St. Clare's Monastery, Lima

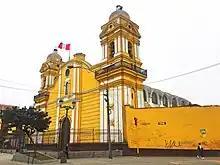
The church in 2019

The Church and Convent of Our Lady of Peñafrancia, better known as St. Clare's Monastery, is a Catholic church, convent and monastery belonging to the Capuchin Poor Clares located in the neighbourhood of Barrios Altos, part of the historic centre of Lima, Peru.